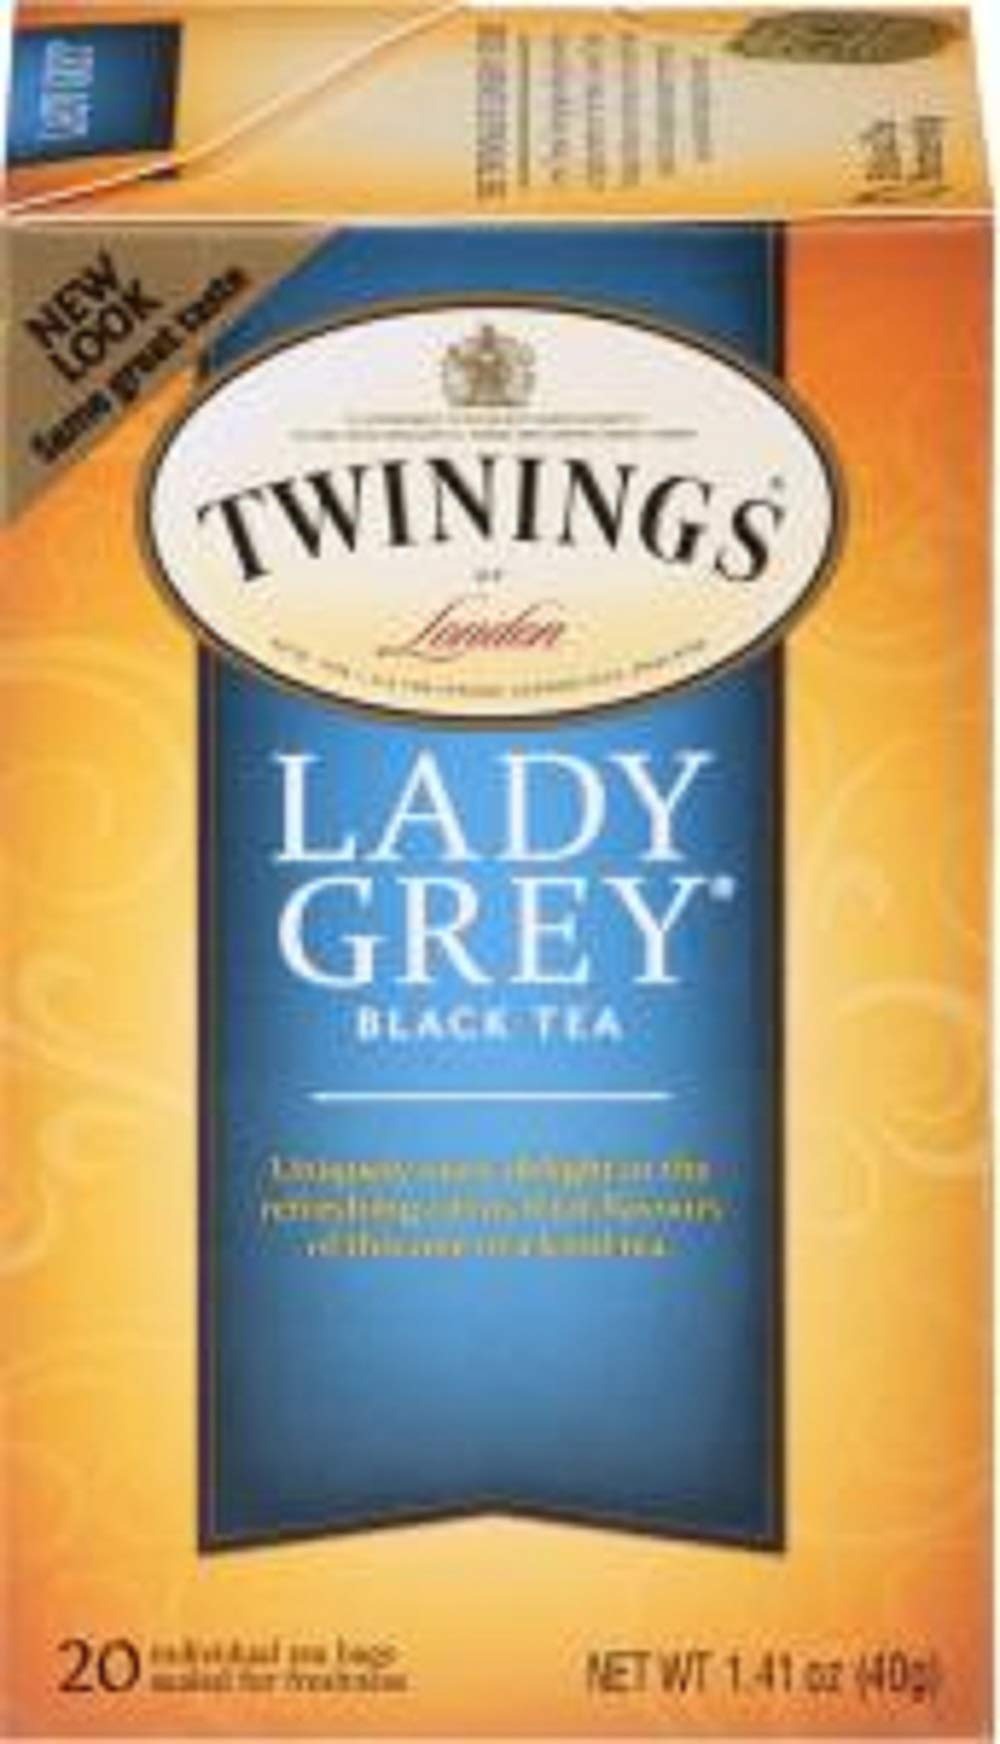
Item Name: Twinings of London Lady Grey Tea (5 Pack, 20 Bags Each)
Value: 5.0
Unit: Count

Price: 6.955